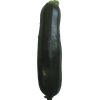
Label: Zucchini dark 1